Workers in the Dawn

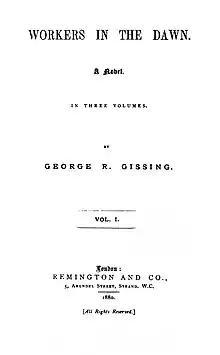
First edition title page

Workers in the Dawn is a novel by George Gissing, which was originally published in three volumes in 1880. It was the first of Gissing's published novels, although he had been working on another prior to this. The work focuses on the unhappy marriage of Arthur Golding, a rising artist from a poor background, and Carrie Mitchell, a prostitute. This plot was partly based on Gissing's negative experiences of marriage to his first wife. It also was designed to serve the function of political polemic, highlighting social issues that Gissing felt strongly about. Reviews of the novel generally recognised some potential in the author, but were critical of "Workers in the Dawn". After reading the first known published review in the "Athenaeum", Gissing was driven to describe critics as "unprincipled vagabonds".